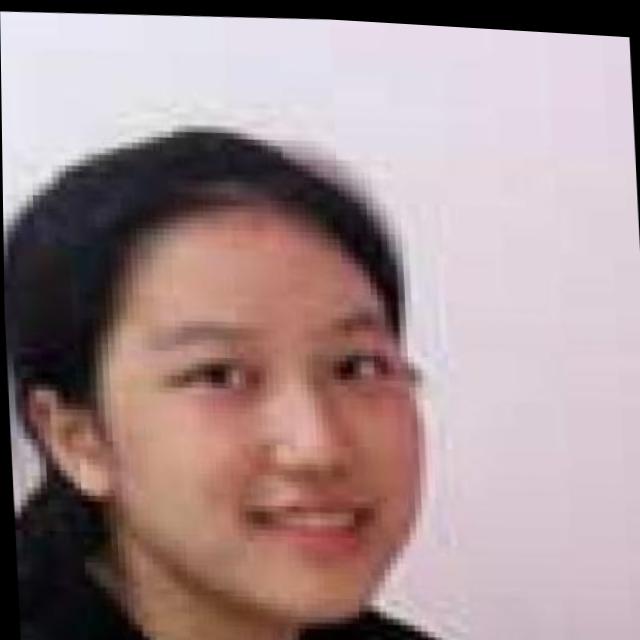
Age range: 13-20